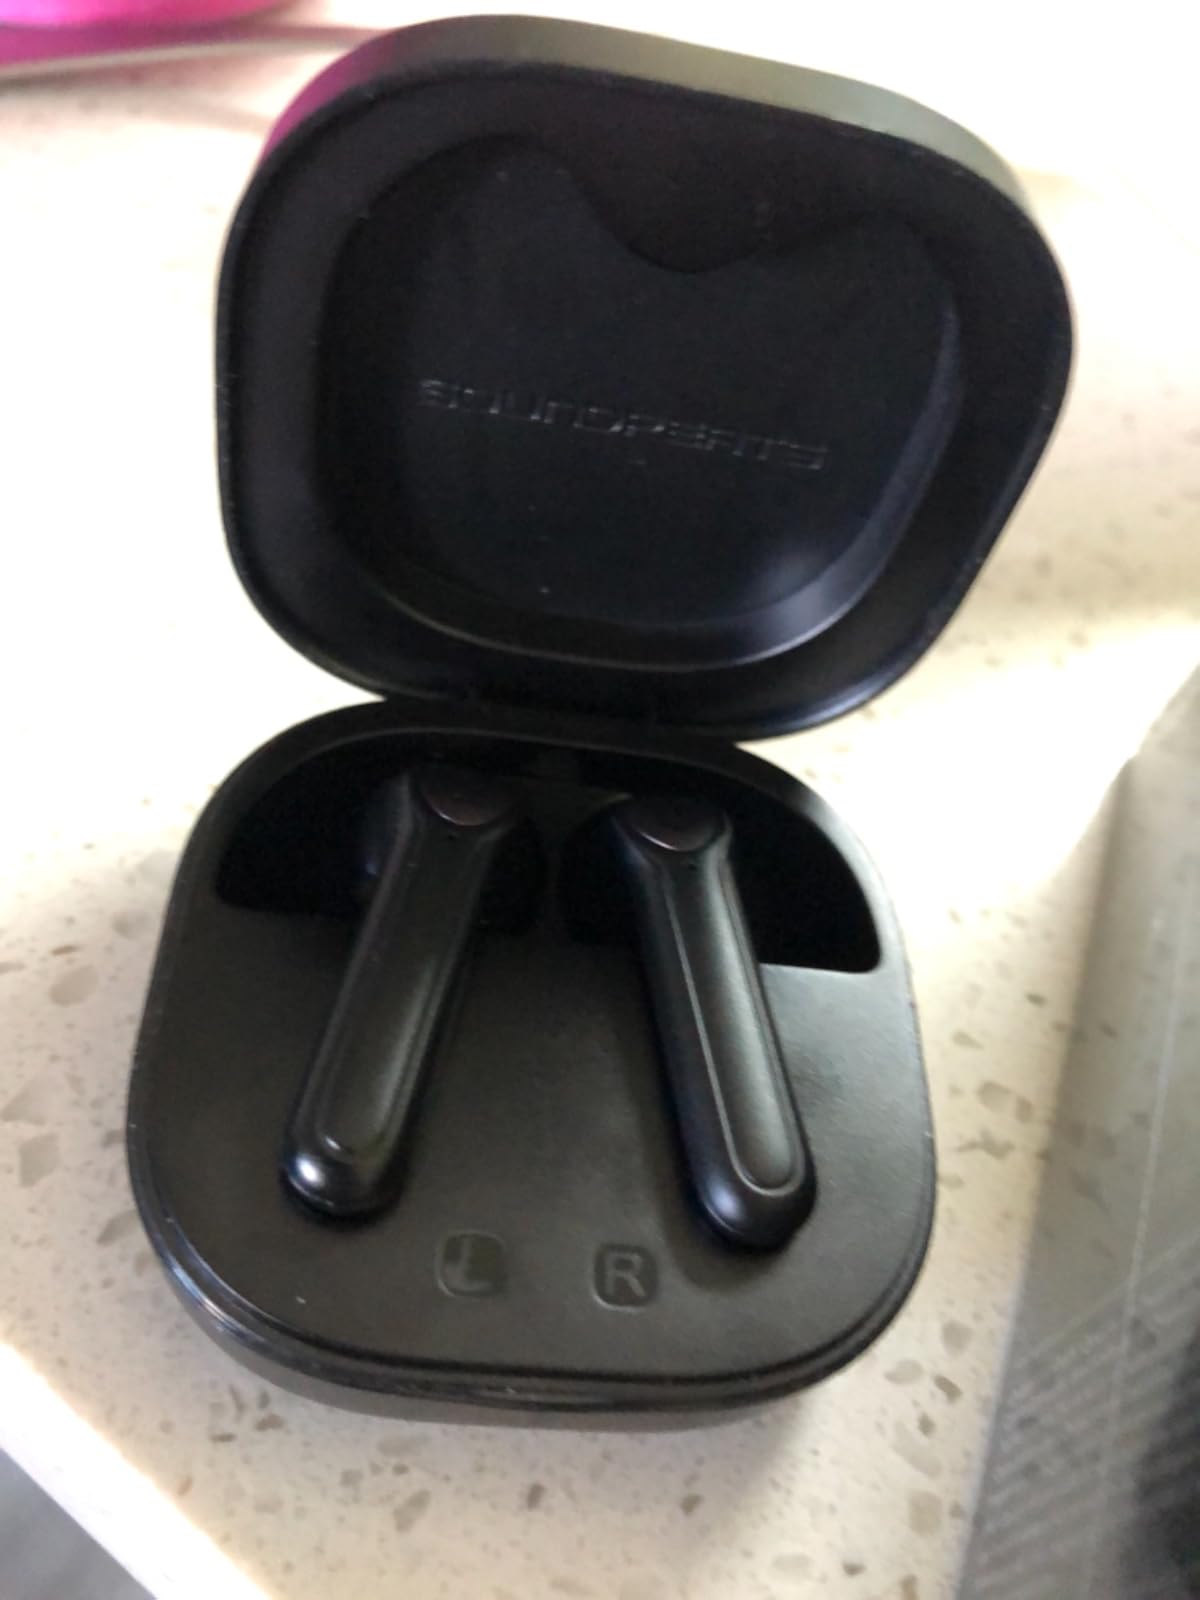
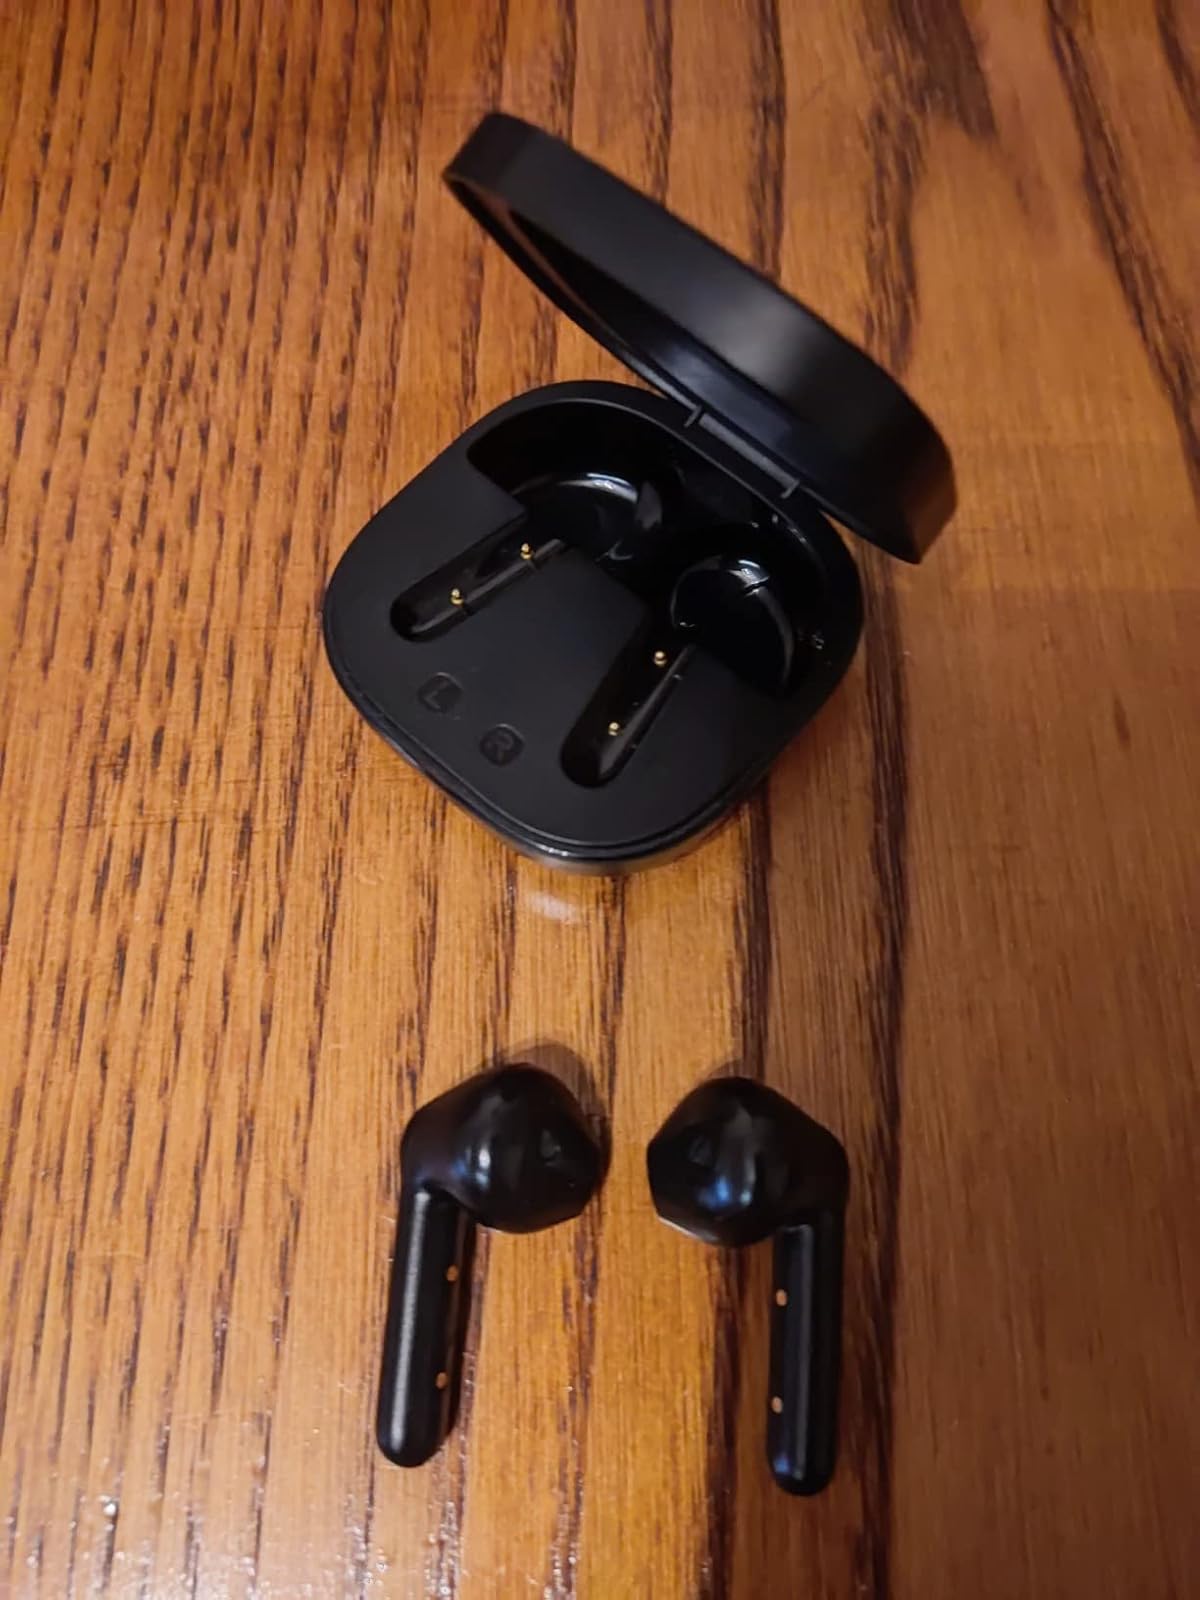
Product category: earbuds
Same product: no